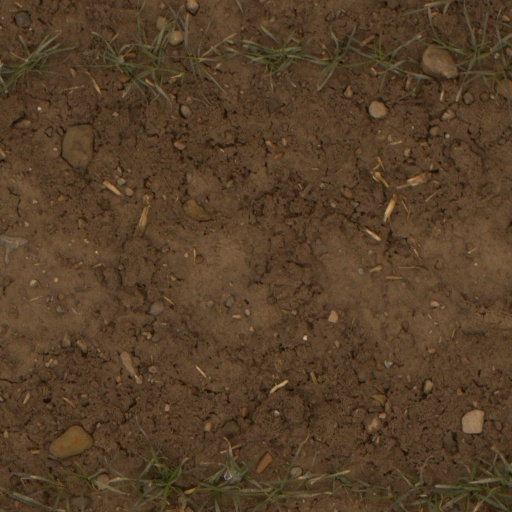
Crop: wheat